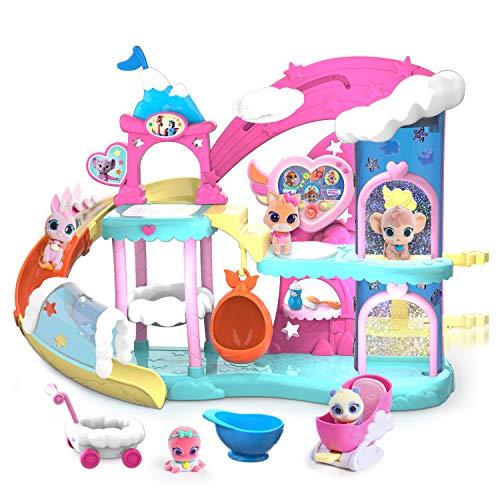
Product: Disney Jr T.O.T.S. Nursery Headquarters Playset with Additional Figures (Amazon Exclusive) Mailer
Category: Toys & Games | Toy Figures & Playsets | Playsets & Vehicles | Playsets
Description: Nursery headquarters Playset includes one Playset, three baby animal figures: Mia the kitten, Marty the monkey, and Bella the bunny, baby bouncy seat, Cloud cart, bathtub play bottle, play brush, slide, and removable basket.
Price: $39.99
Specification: ProductDimensions:20x5.5x14inches|ItemWeight:4.4pounds|ShippingWeight:4.4pounds(Viewshippingratesandpolicies)|ASIN:B07RWNP3Z3|Itemmodelnumber:49202|Manufacturerrecommendedage:36months-10years|Batteries:2AAbatteriesrequired.(included)